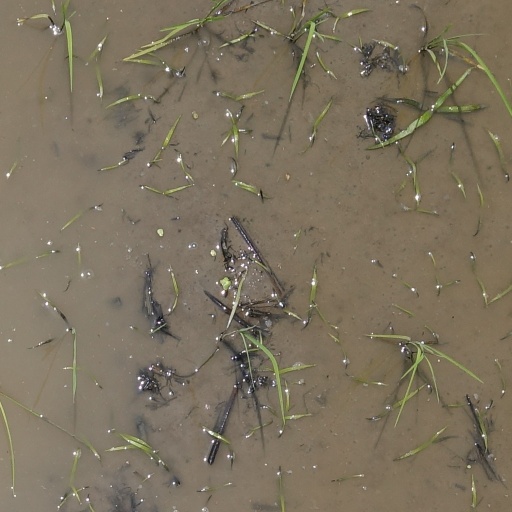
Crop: rice